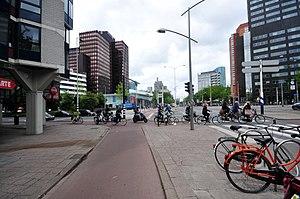
Un carrefour protégé est une intersection de routes sur un même niveau dans lequel les cyclistes et les piétons sont séparés des véhicules motorisés. Les véhicules motorisés tournant à droite sont séparés par un espace aussi long qu'une voiture des passages piétons et cyclable, pour augmenter le temps de réaction disponible et améliorer la visibilité. Les conducteurs regardant avant de tourner à droite ont une meilleure visibilité des cyclistes et des piétons car ils voient immédiatement à droite au lieu d'avoir à regarder par-dessus leur épaule.